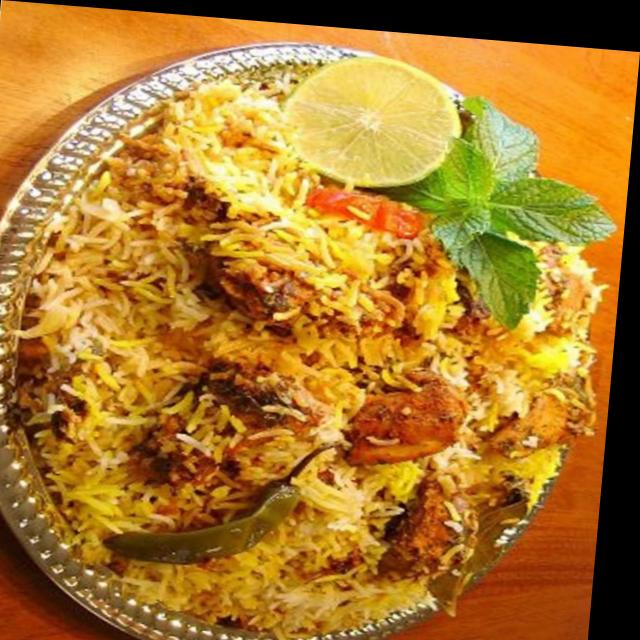
Dish: biryani